Tallahassee, Florida

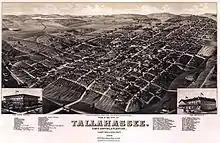
Tallahassee in 1885

In 1887, the Normal College for Colored Students, the ancestor of today's FAMU, opened its doors. The legislature decided Tallahassee was the best location in Florida for a college serving African-American students; the state had segregated schools. Four years later, its name was changed to State Normal and Industrial College for Colored Students, to teach teachers for elementary school children and students in industrial skills.